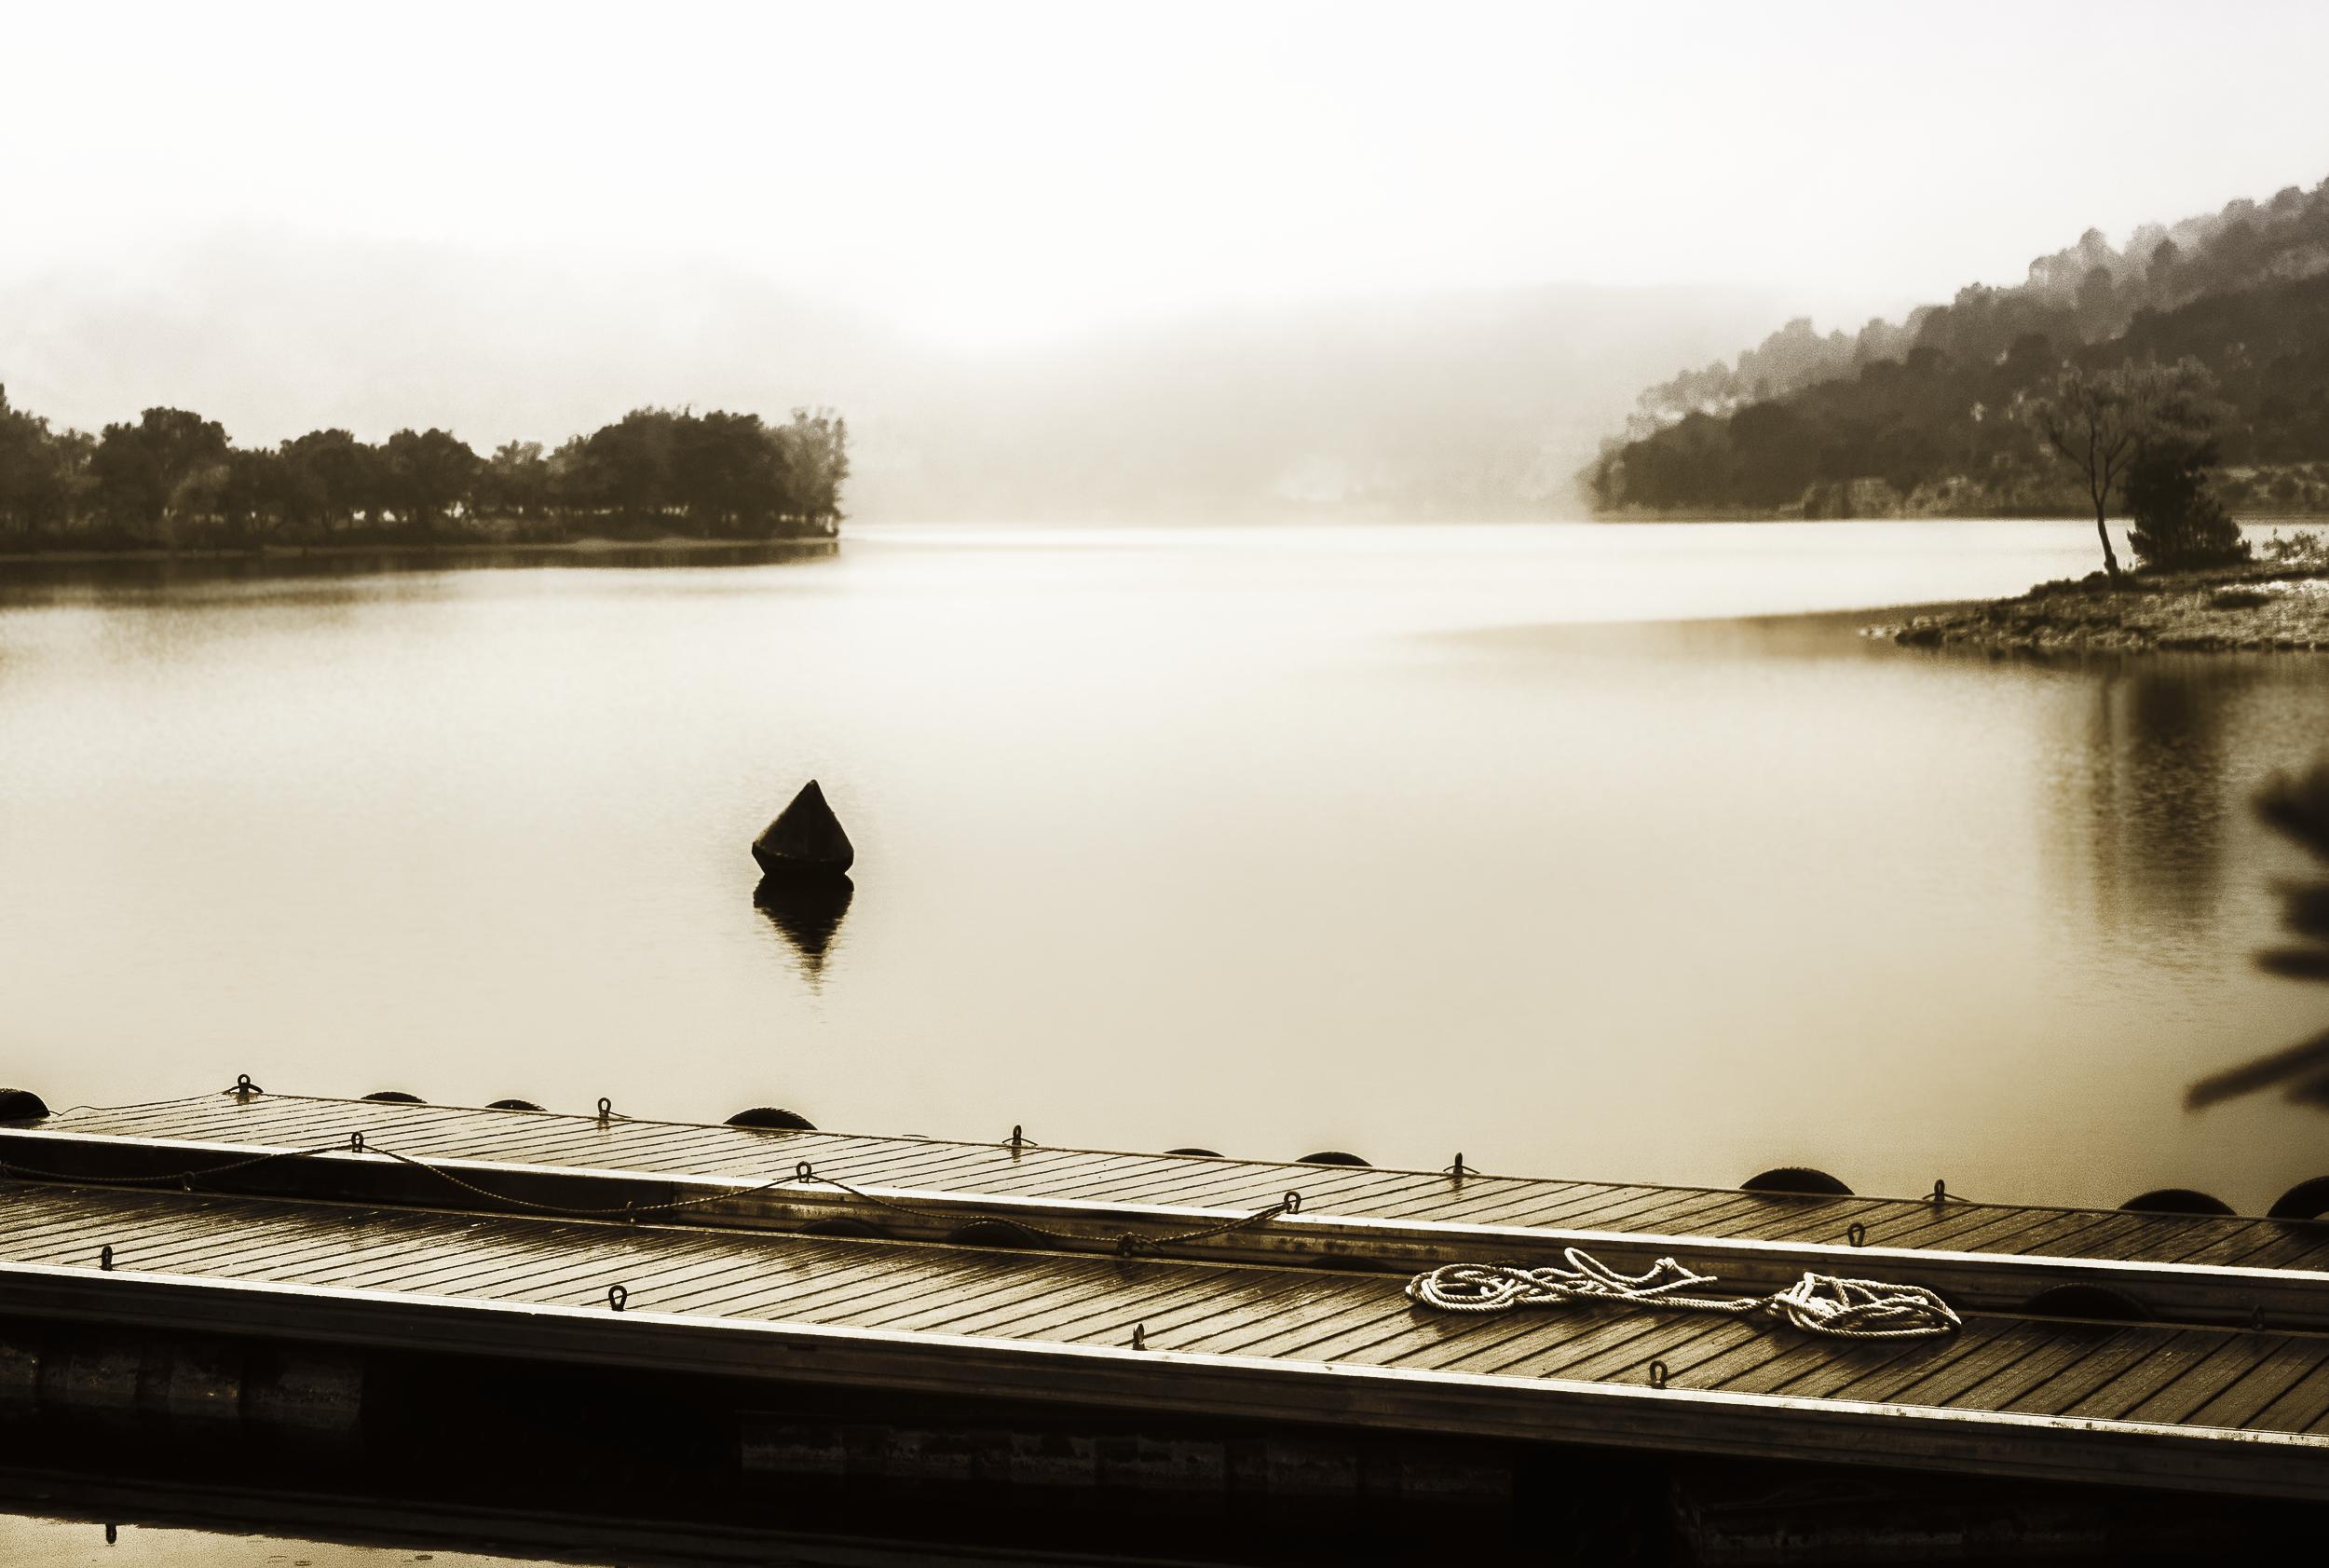
landscape, water, morning, lake, france, europe, reflection, scenery, nikon, sepia, paysage, lac, provence, srnit, paisible, scene, nikkor, quiet, tranquilit, calme, mood, tone, 500mmf18, curuyann, serein, verdon, plaisir, paeceful, esparron, atmospheric phenomenon